Holy Week procession

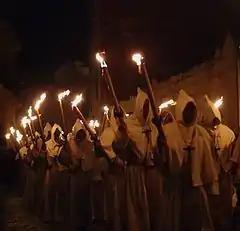
Holy Week in Zamora

In Spain, Semana Santa processions are among the most elaborate and culturally significant in the world. These events, rooted in medieval and Baroque traditions, are organized by Catholic brotherhoods ("cofradías") that carry ornate floats ("pasos") through the streets, depicting scenes from the Passion of Christ and the Sorrows of the Virgin Mary. Participants often wear penitential robes and conical hoods ("capirotes"), walk barefoot, or carry wooden crosses as acts of penance. While southern cities like Seville, Málaga, and Jerez de la Frontera are known for their dramatic and vibrant processions, northern regions such as Zamora, León, and Valladolid feature more austere and solemn commemorations. These processions combine religious devotion, public spectacle, art, music, and local identity, and many have been declared Festivals of International Tourist Interest by the Spanish government.